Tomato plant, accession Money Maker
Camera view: tilt-top (135 deg); turntable rotation: 0 degrees
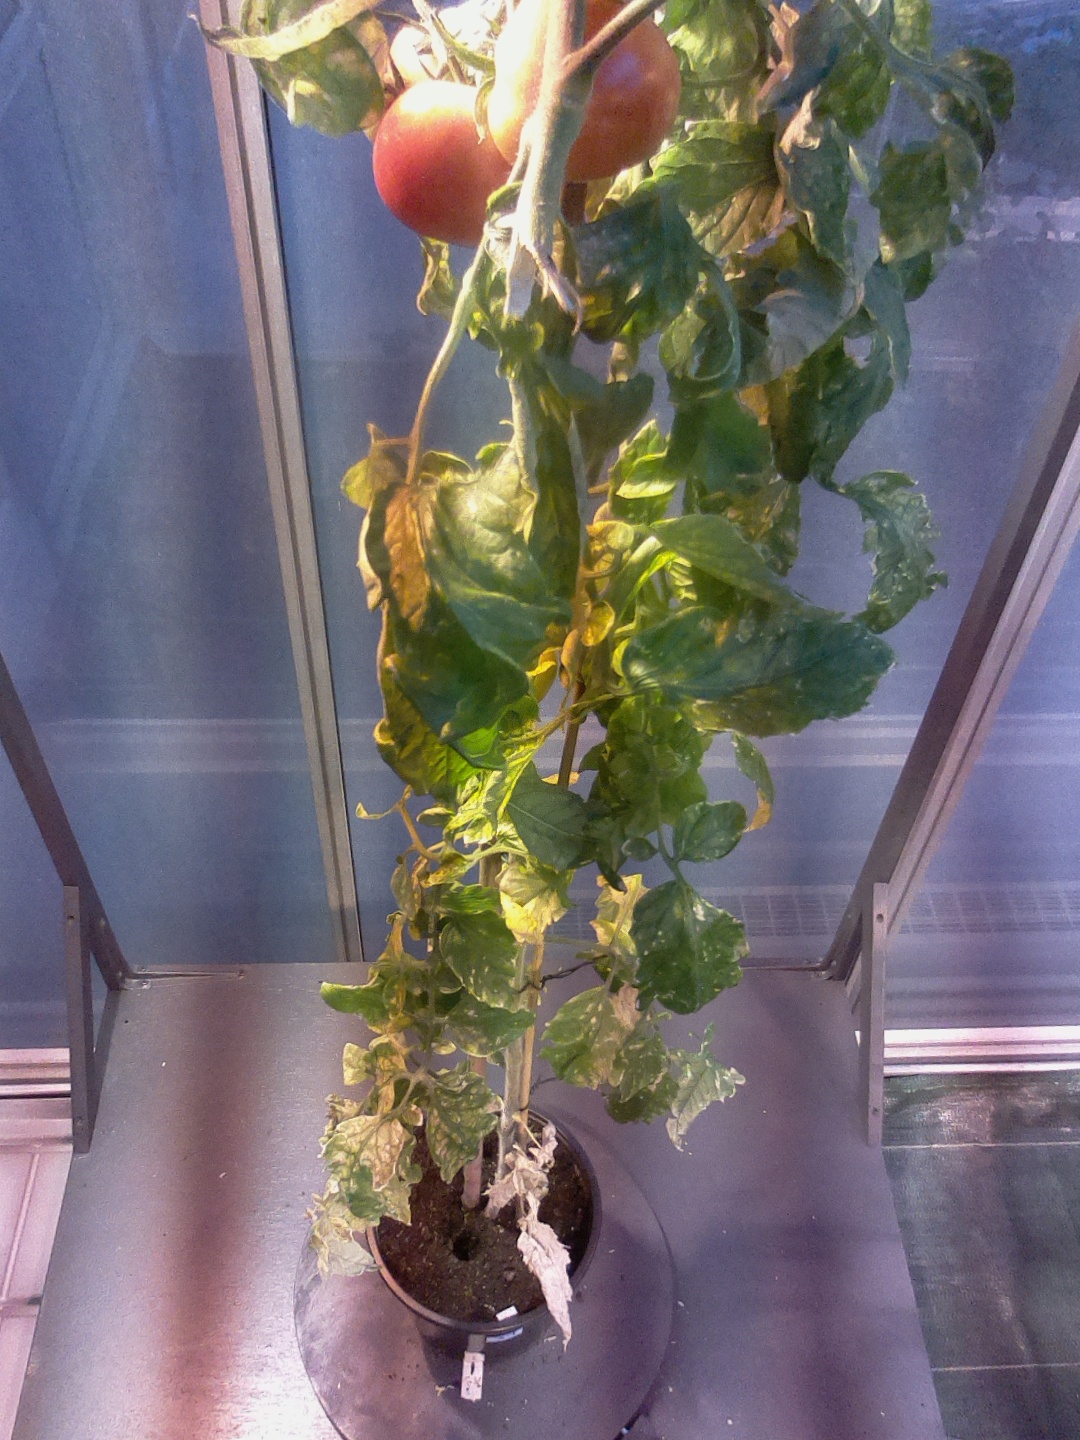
BBCH growth stage 81: 10%-20% of fruits show typical fully ripe color